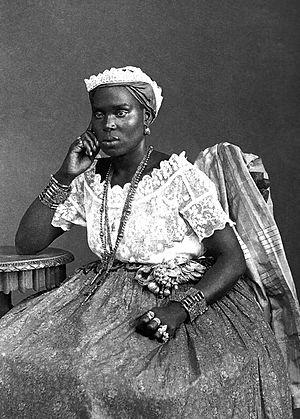
Le terme Afro-Brésiliens désigne les habitants noirs du Brésil, lesquels sont généralement des descendants d’esclaves originaires d’Afrique. Ce terme n’est pas d’un usage très répandu au Brésil même, où constructions et classifications sociales reposent sur l’apparence plutôt que sur l’ascendance réelle ; les personnes présentant des traits africains visibles, en particulier une peau sombre, sont généralement nommés negros ou, moins communément, pretos. Les membres d’un autre groupe de population, les pardos, sont susceptibles également de posséder une ascendance africaine, à des degrés divers. En fonction des circonstances, ceux dont les traits africains sont plus patents seront souvent catalogués par les autres comme negros, et par conséquent tendront à s’identifier eux-mêmes comme tels, au contraire de ceux chez qui ces traits sont plus discrets. Il importe de noter du reste que les termes pardo et preto sont peu usités en dehors du domaine des recensements statistiques, et que la société brésilienne dispose d’une panoplie de mots pour caractériser les personnes d’origine raciale mixte.